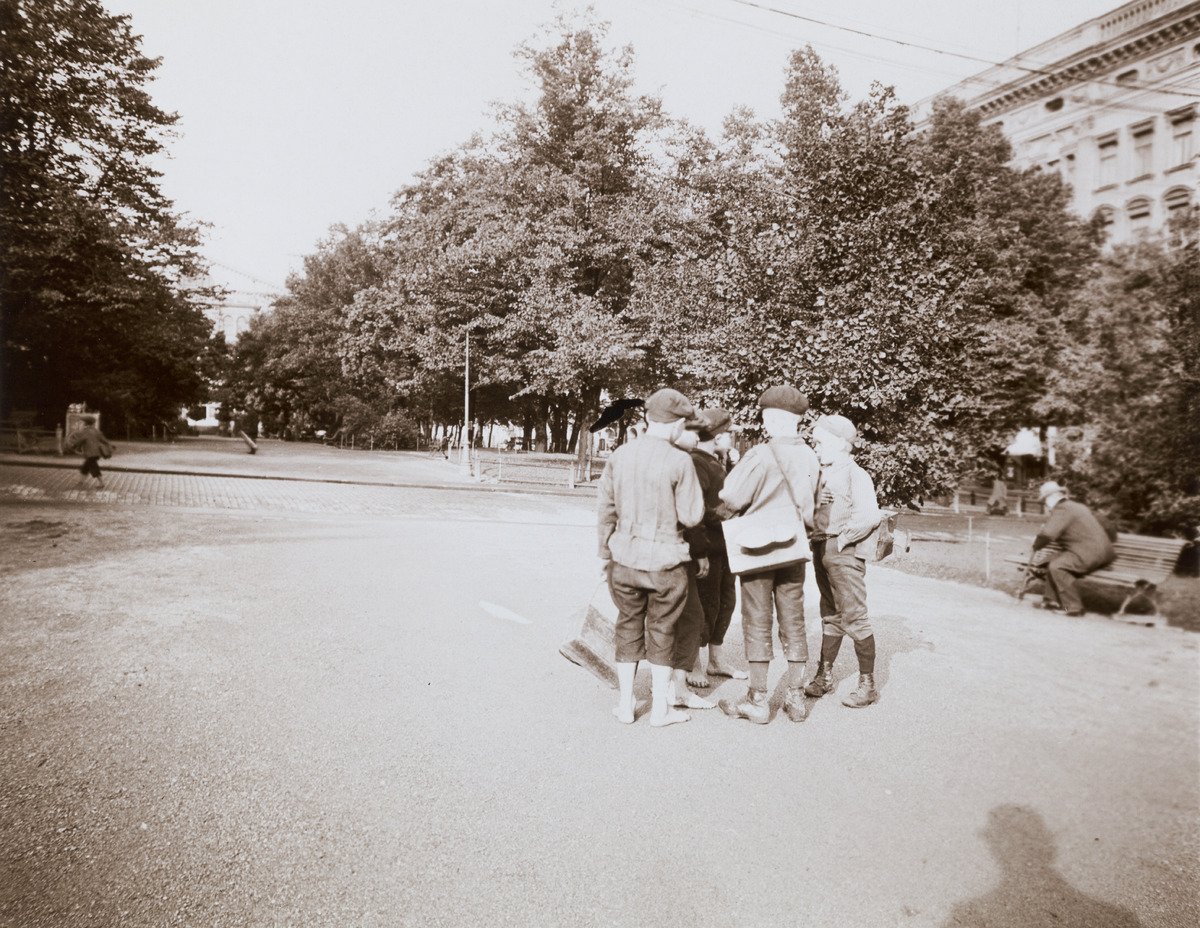
Kengänkiillottajapoikia lepotauolla Runebergin esplanadilla
sisällön kuvaus: Kengänkiillottajapoikia lepotauolla Runebergin esplanadilla. mustavalkoinen
Kuvaaja: Rosenbröijer, A.E., valokuvaaja
Ajankohta: kuvausaika 1910 -luku
Paikka: Suomi, Uusimaa, Helsinki, Kaartinkaupunki Helsinki, Runebergin esplanadi
Aiheet: lapset pojat, työ, vaatteet lastenvaatteet työvaatteet housut takit, jalkineet, päähineet, laukut, työvälineet, työkalut, lapsityövoima, puistot, kengänkiillottajat, kengänkiillotus, viheralueet puistot